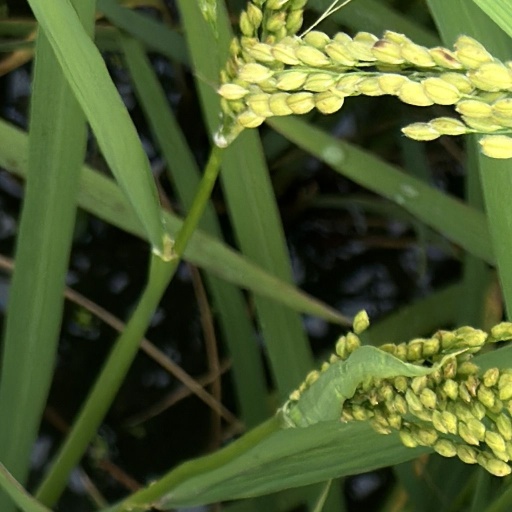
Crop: rice